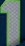
Number: 1